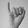
ASL letter: I